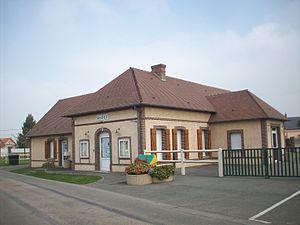
Mairie de Moisville.
Moisville est une commune française située dans le département de l'Eure, en région Normandie.